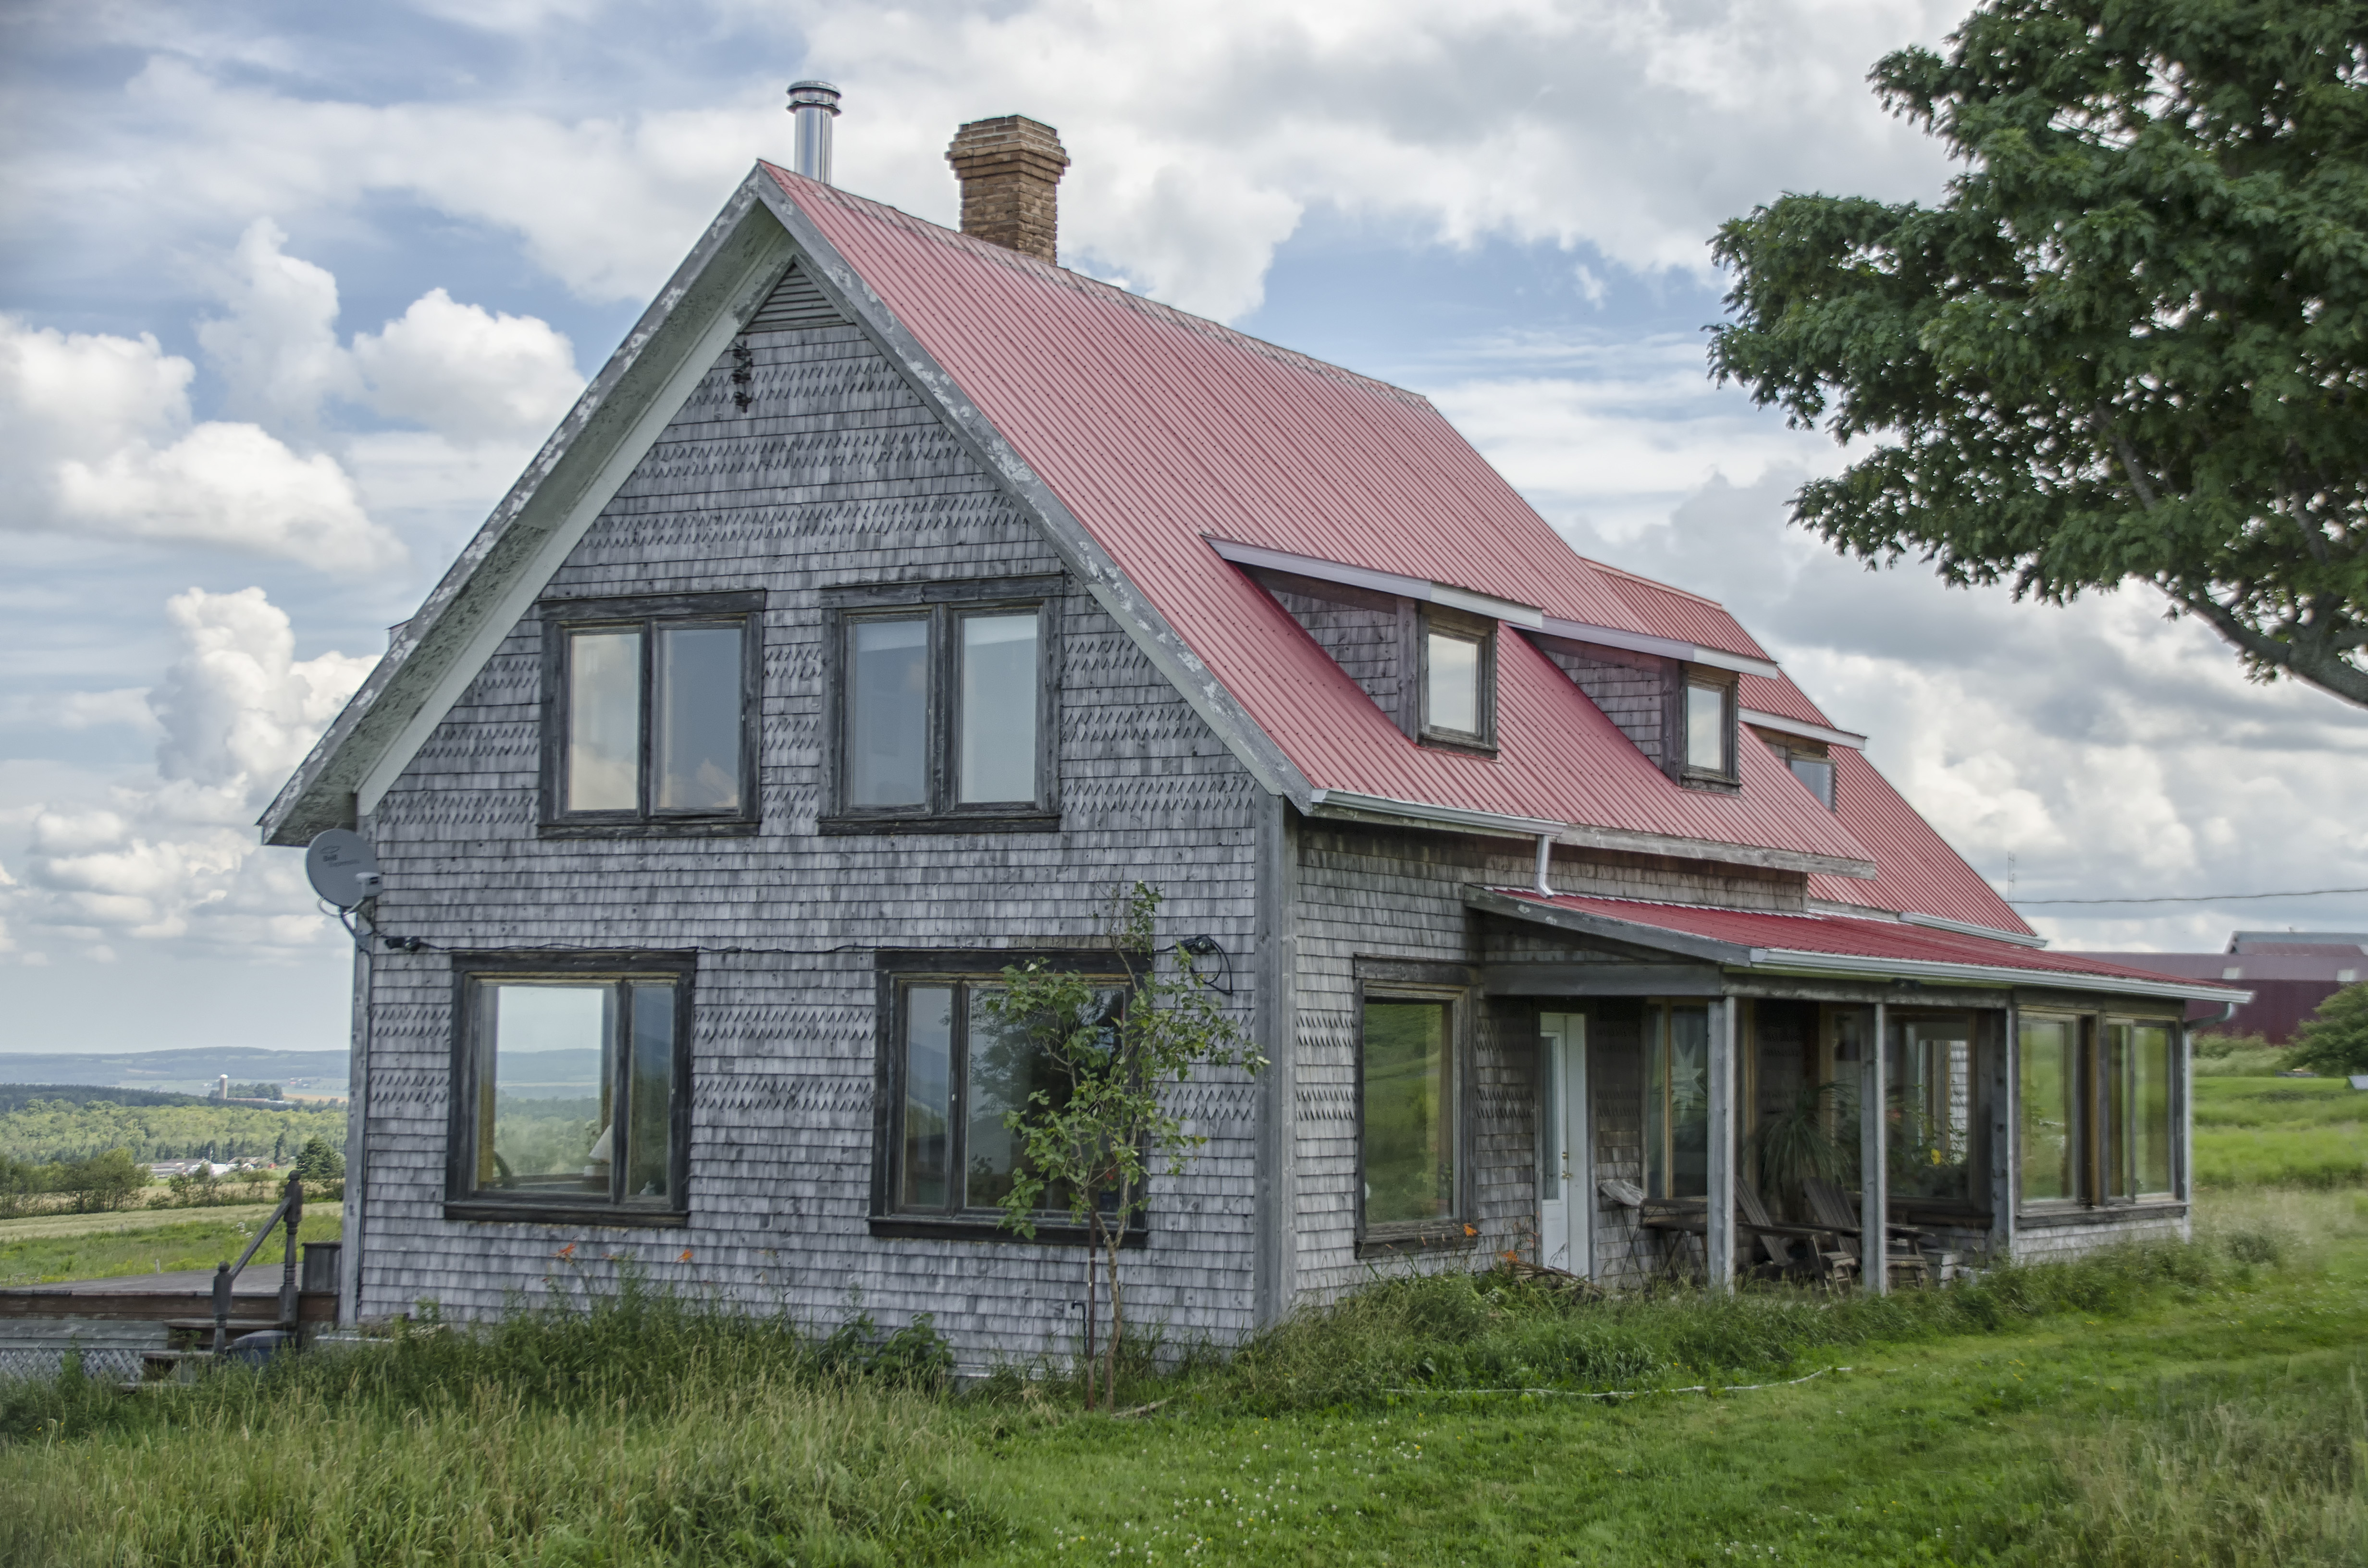
nature, farm, house, window, roof, building, barn, home, suburb, cottage, facade, property, canada, farmhouse, estate, quebec, sherbrooke, siding, real estate, rural area, residential area